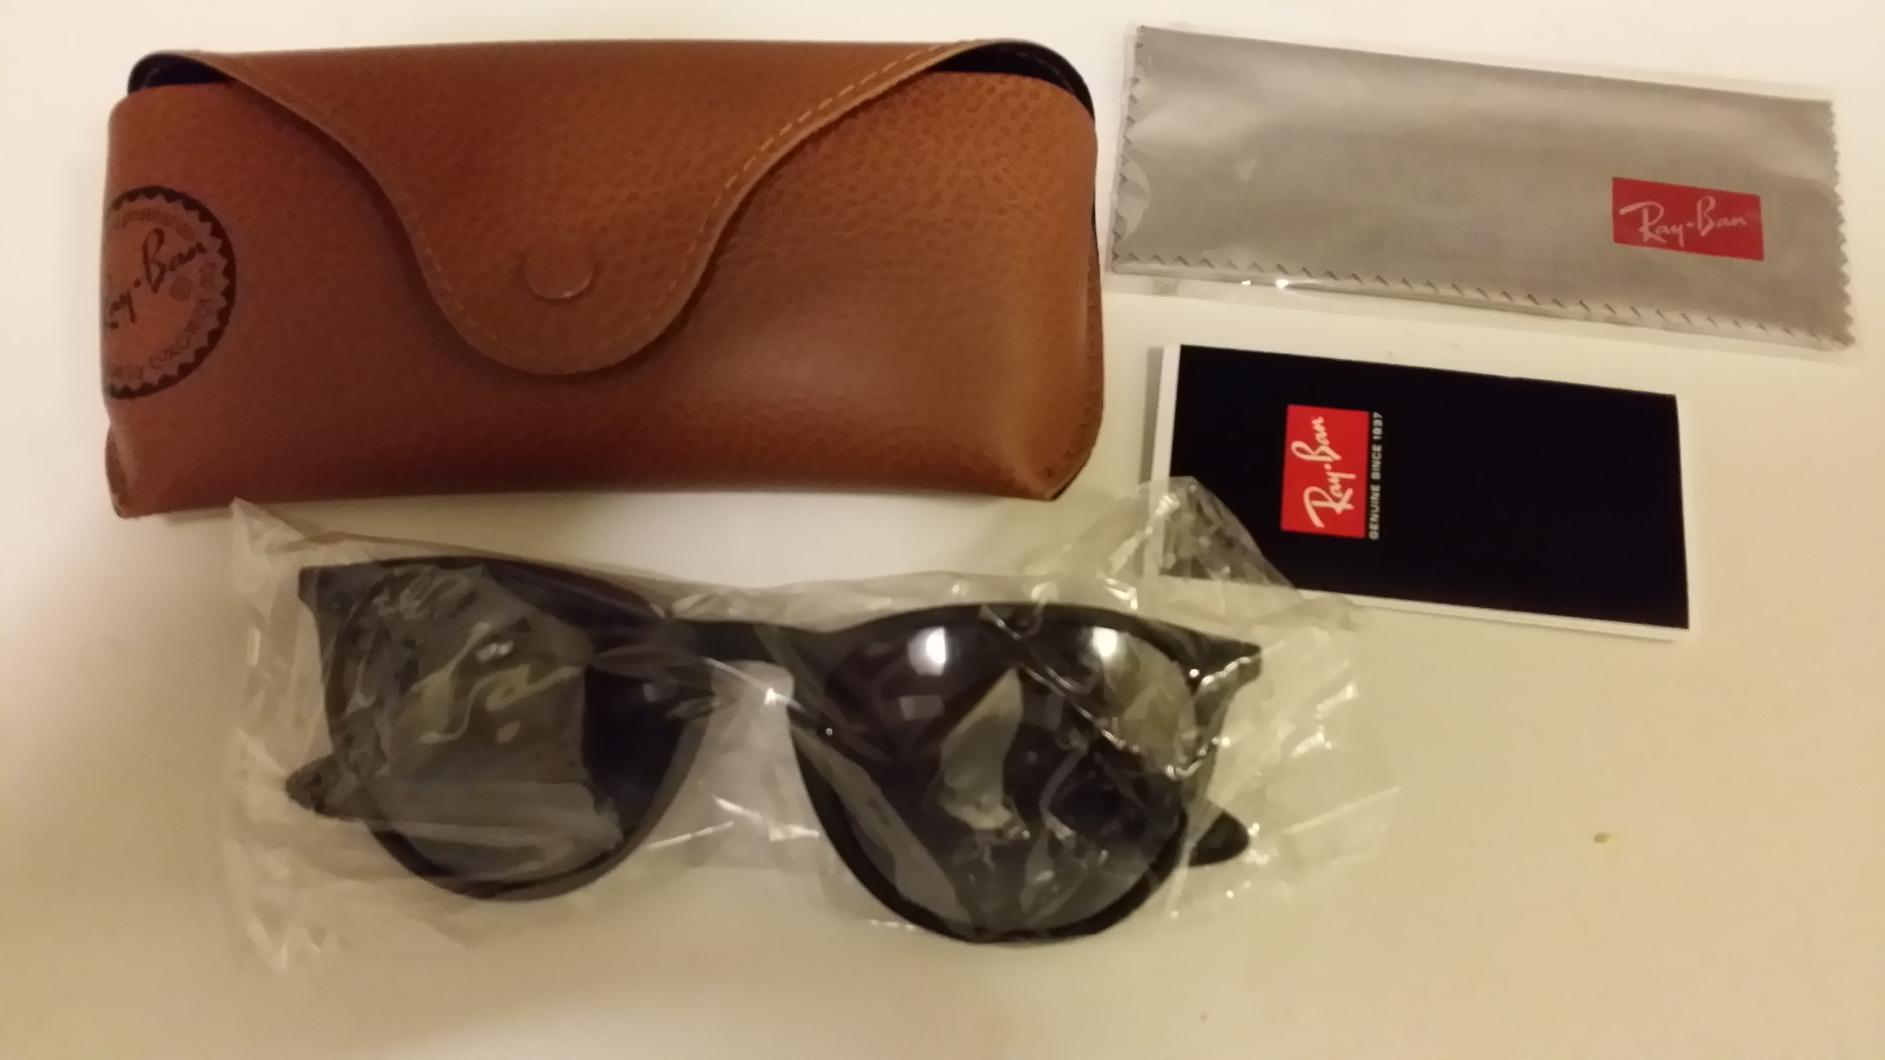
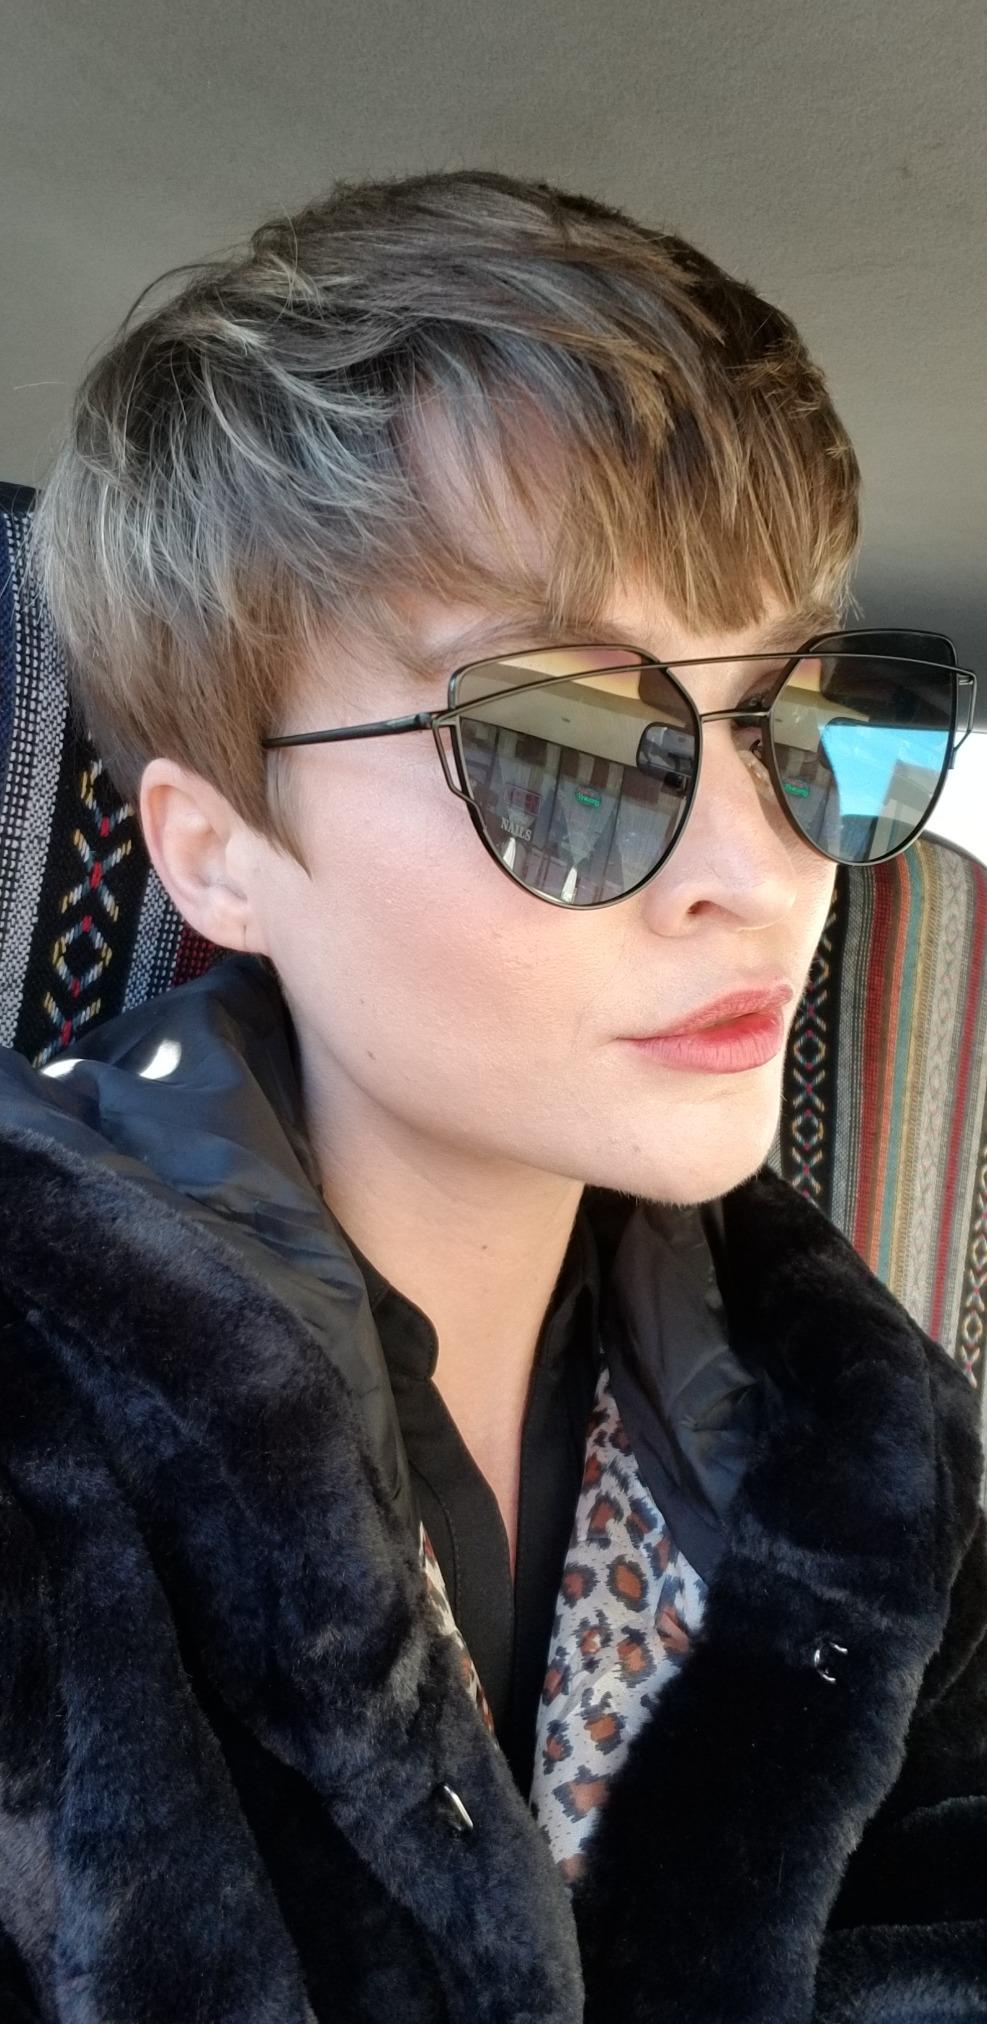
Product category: accessories_sunglasses
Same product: no